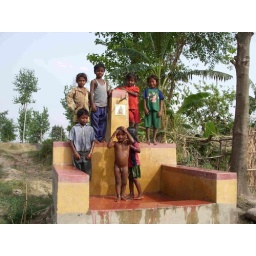
Musahar lives by killing and eating mice. Water program provide kitchen garden and other income generation oppurtunity, and imrpove life status.